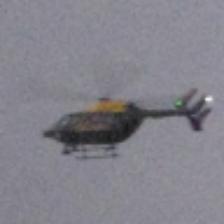
Label: NonHuman